Andalusia

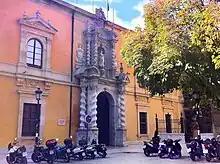
Law School of the University of Granada.

The main ports are Algeciras (for freight and container traffic) and Málaga for cruise ships. Algeciras is Spain's leading commercial port, with of cargo in 2004. Seville has Spain's only commercial river port. Other significant commercial ports in Andalusia are the ports of the Bay of Cádiz, Almería and Huelva.